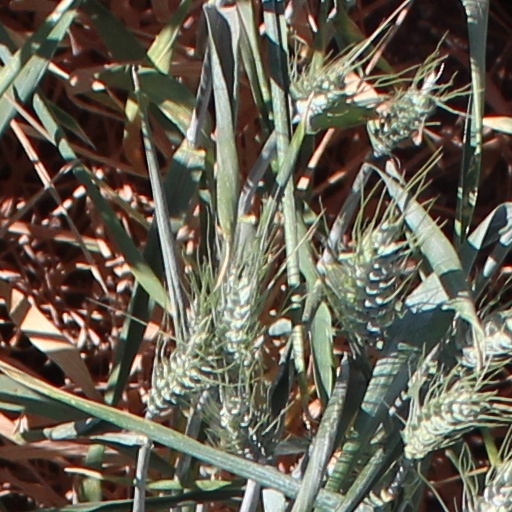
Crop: wheat